Alexander Suvorov

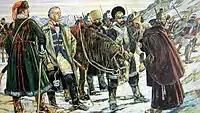
In the Altkirch Barracks in Andermatt, a mural painted in 1917 by Hans Beat Wieland in the officers' canteen commemorates the arrival of the Suvorov troops at the St. Gotthard Hospice on September 24, 1799, during the War of the Second Coalition. Andermatt, Altkirch Barracks, UR

After the victorious Italian theater, Suvorov planned to march on Paris, but instead was ordered to Switzerland to join up with the Russian forces already there and drive the French out. The Russian army under General Korsakov was defeated by André Masséna at Zürich, and Friedrich von Hotze's Austrian army was defeated by Jean-de-Dieu Soult at the Linth River before Suvorov could reach and unite with them all. "…I have defeated myself Jelačić and Lincken who are now pinned down in Glarus. Marshal Suvorov is surrounded on all sides. He will be the one forced to surrender!"—said Gabriel Jean Joseph Molitor to Franz von Auffenberg and Pyotr Ivanovich Bagration.